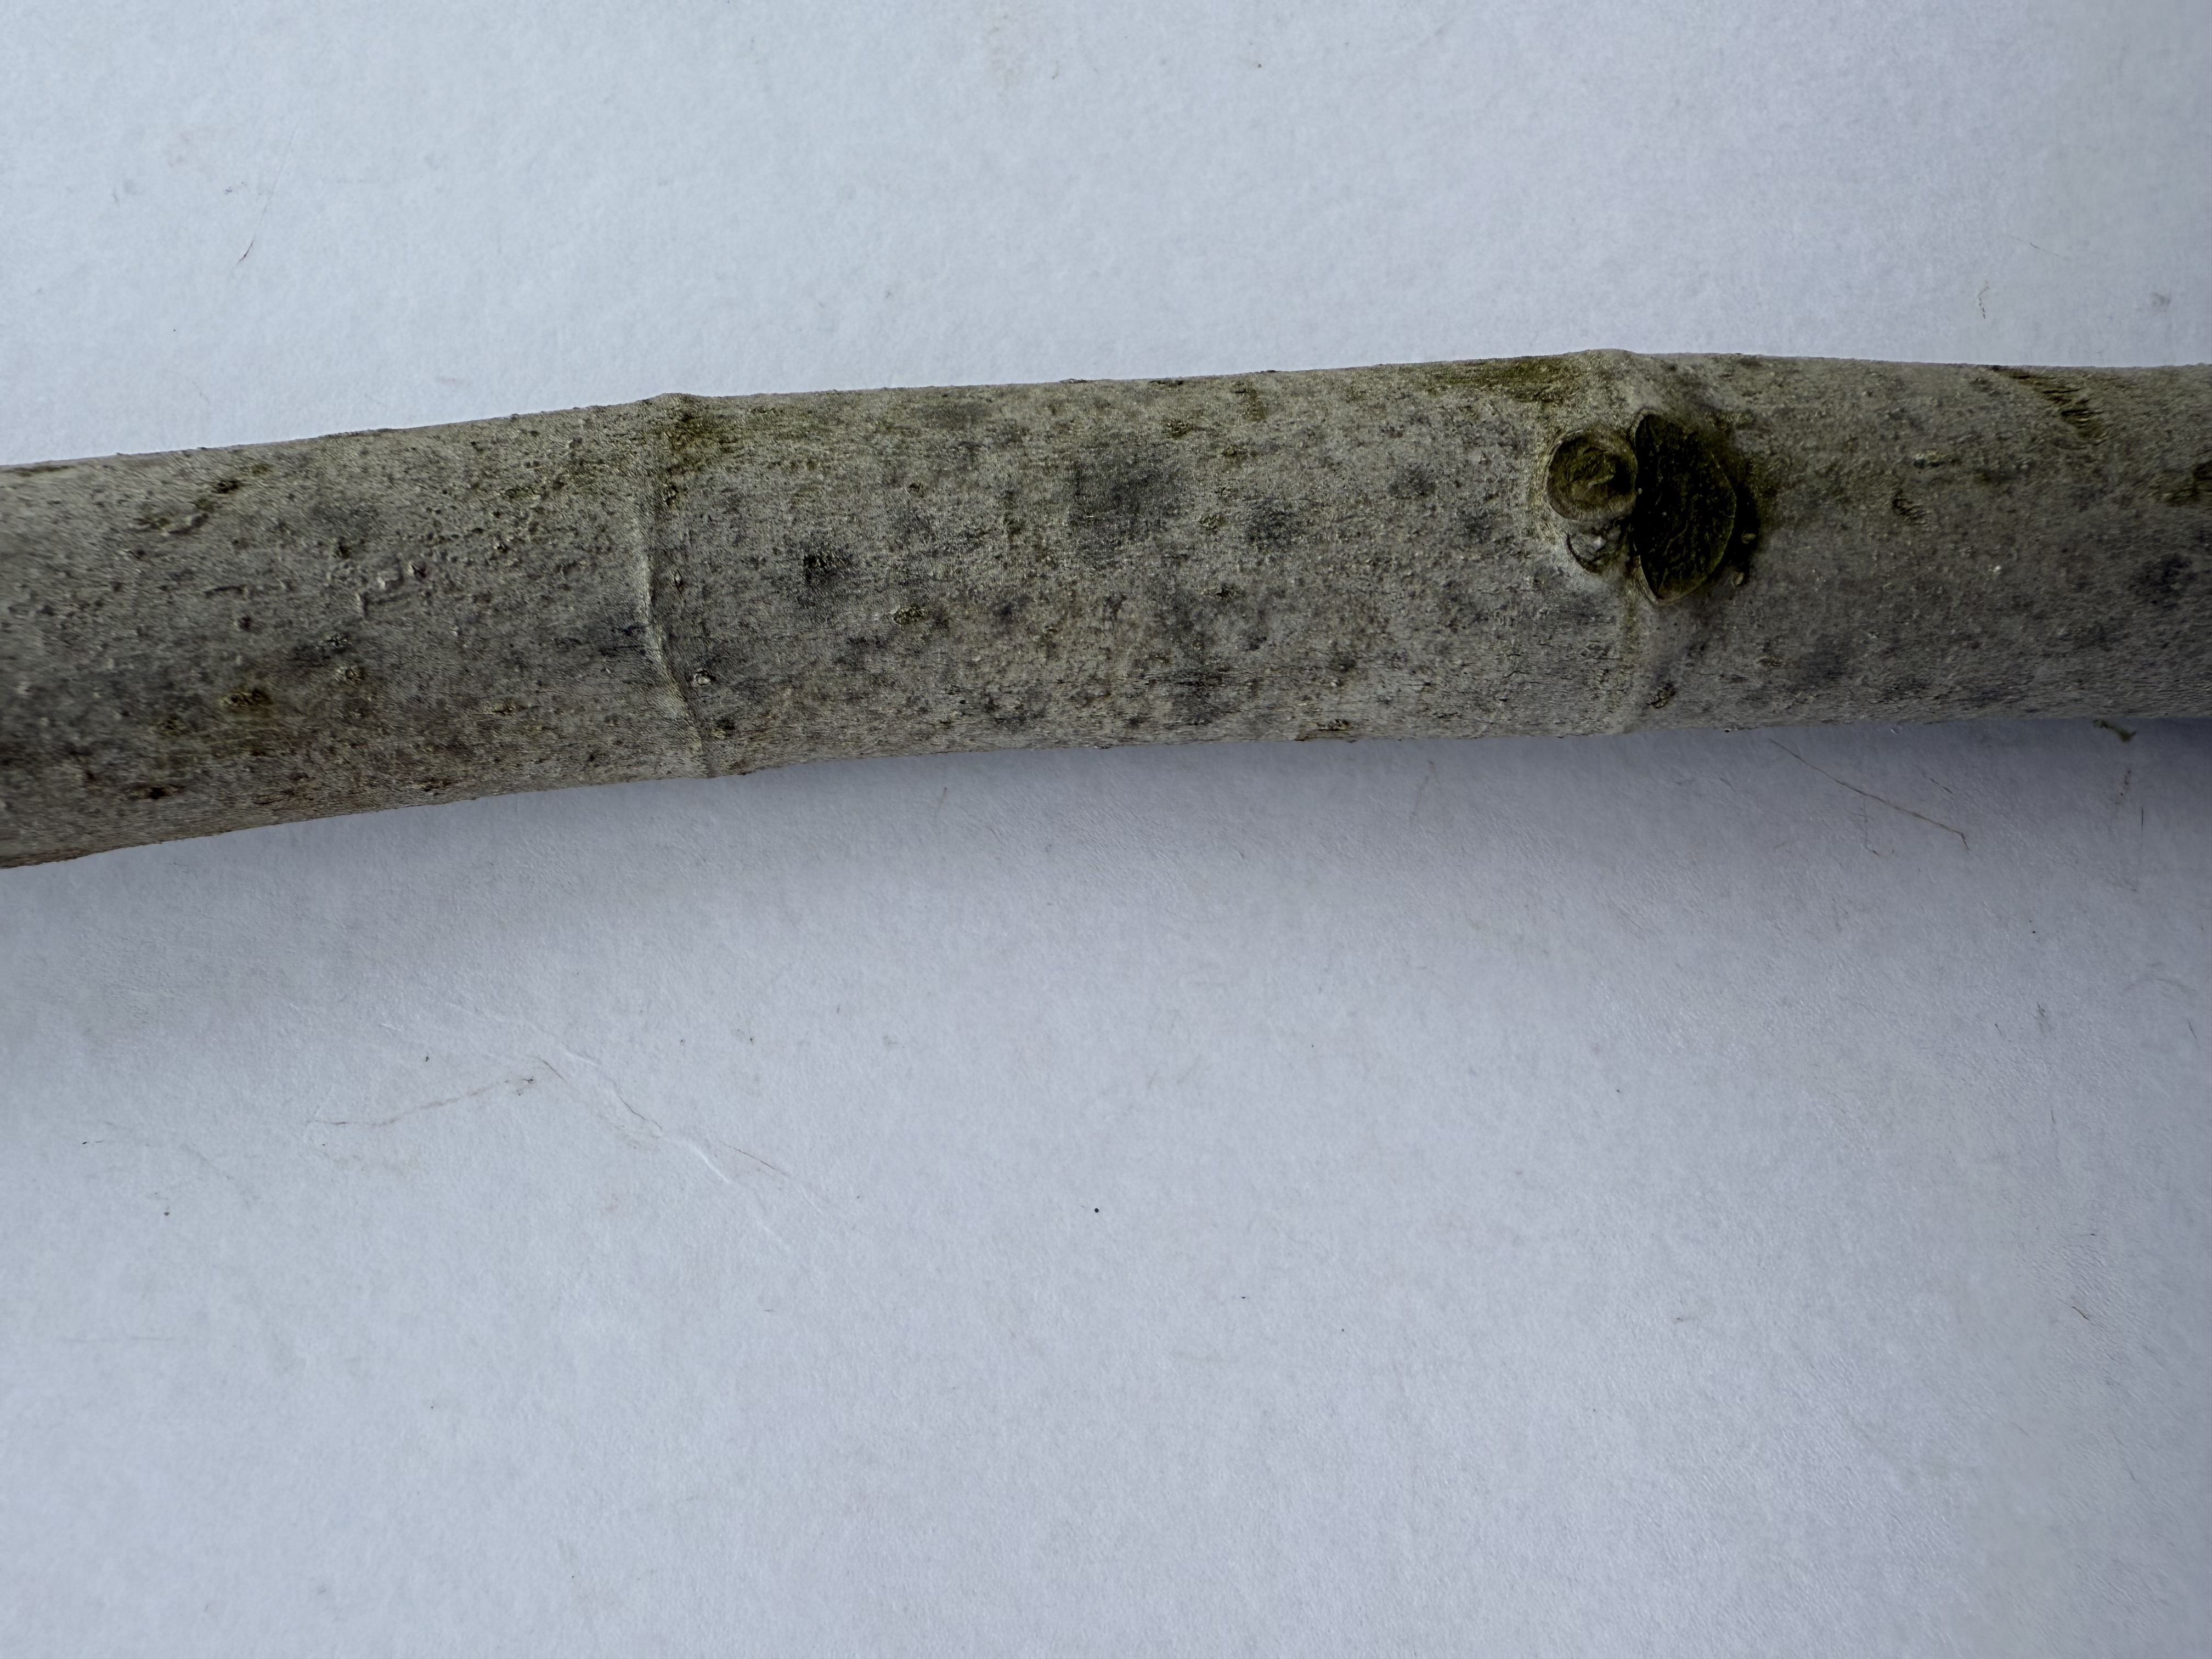
Variety: Black Fig